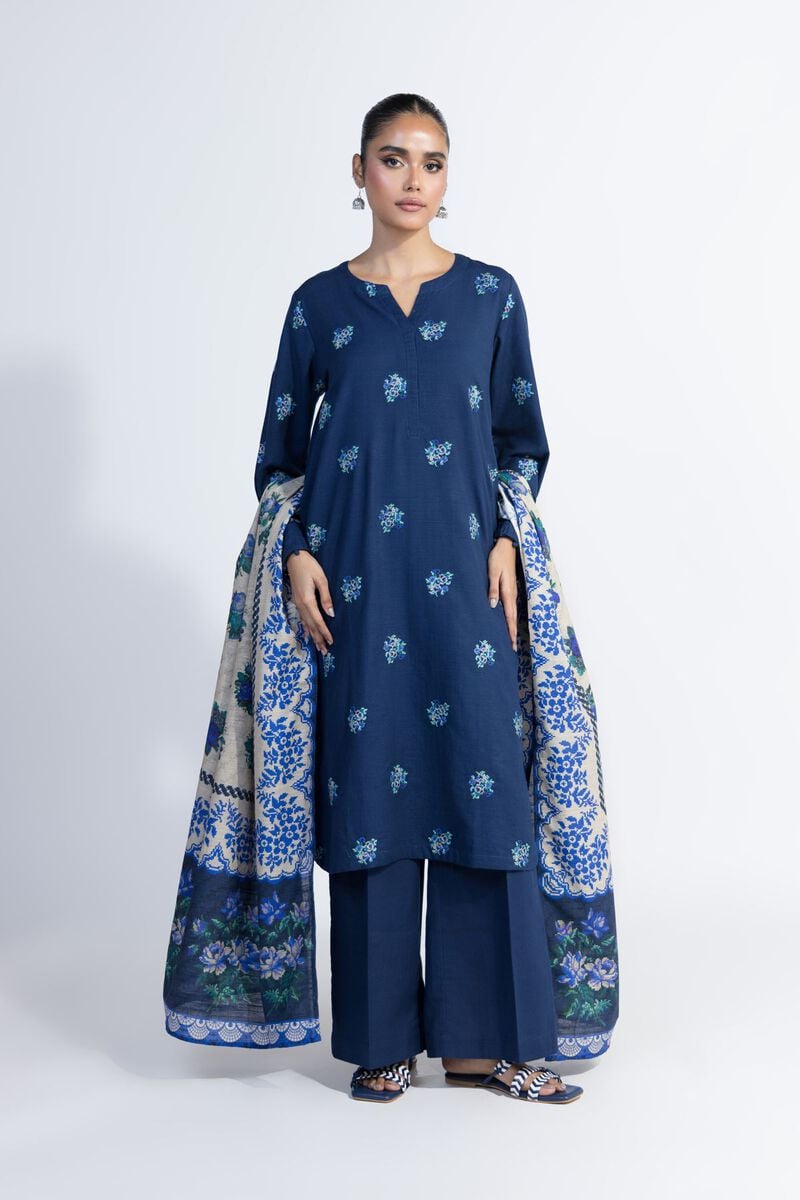
navy multi embroidered salwar suit